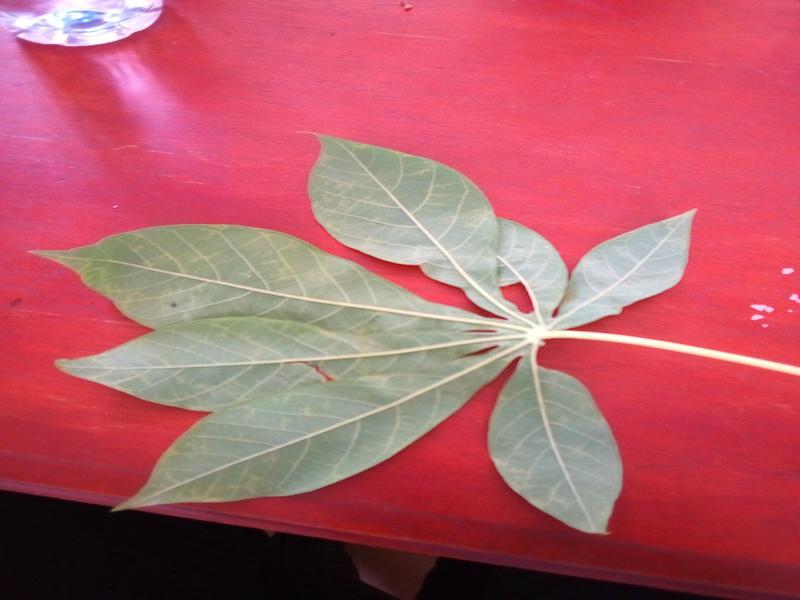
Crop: cassava
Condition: brown_streak_disease